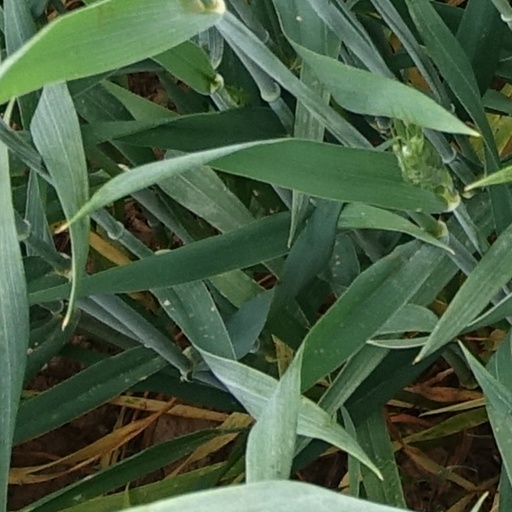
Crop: wheat